Scott Dixon

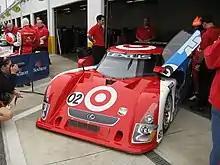
The 2 Riley-Lexus Dixon shared with Salvador Durán, Alex Lloyd and Dan Wheldon at the 2008 24 Hours of Daytona

Dixon started the 2021 championship by finishing third at Barber and St. Petersburg. He started third for the first race of the Genesys 300 doubleheader at Texas, leading 206 of 212 laps in his first and only victory of the year to take the championship lead and surpass Foyt's record of winning a race in the most seasons during his 19th season. Dixon took two pole positions in the second Genesys 300 round and the Indianapolis 500 but lost the championship lead to teammate Álex Palou after finishing 17th in the latter event. He took three more podiums and four top-tens and was fourth in the final season standings with 481 points.